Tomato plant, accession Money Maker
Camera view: bottom (45 deg); turntable rotation: 90 degrees
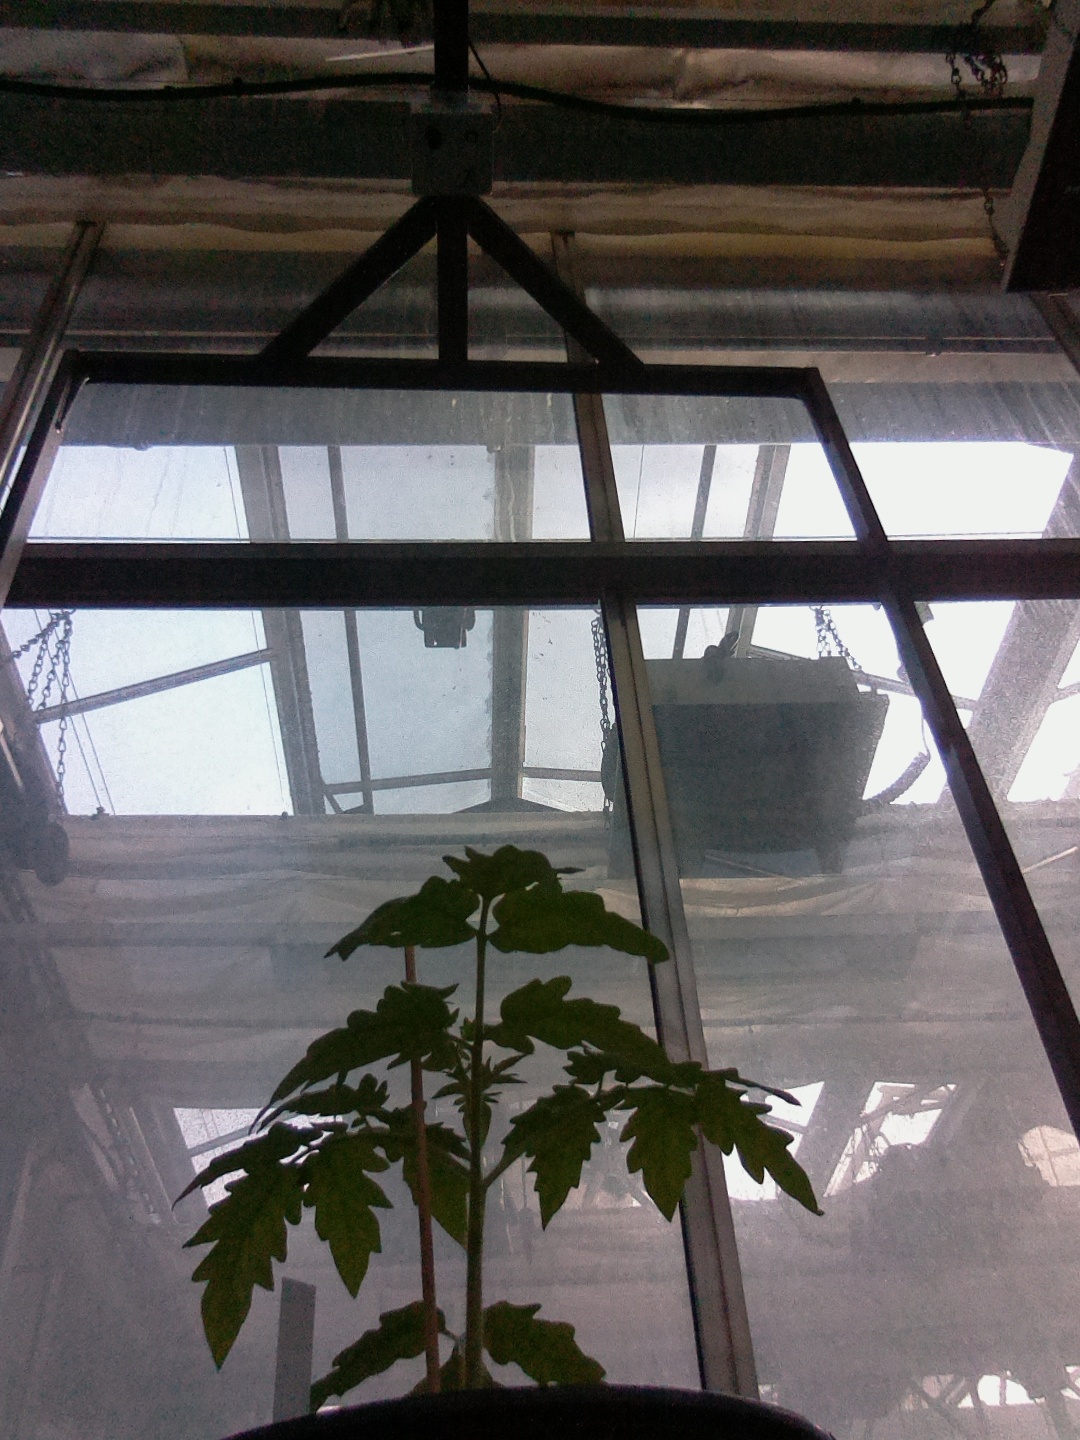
BBCH growth stage 13: 6 of true leaves visible